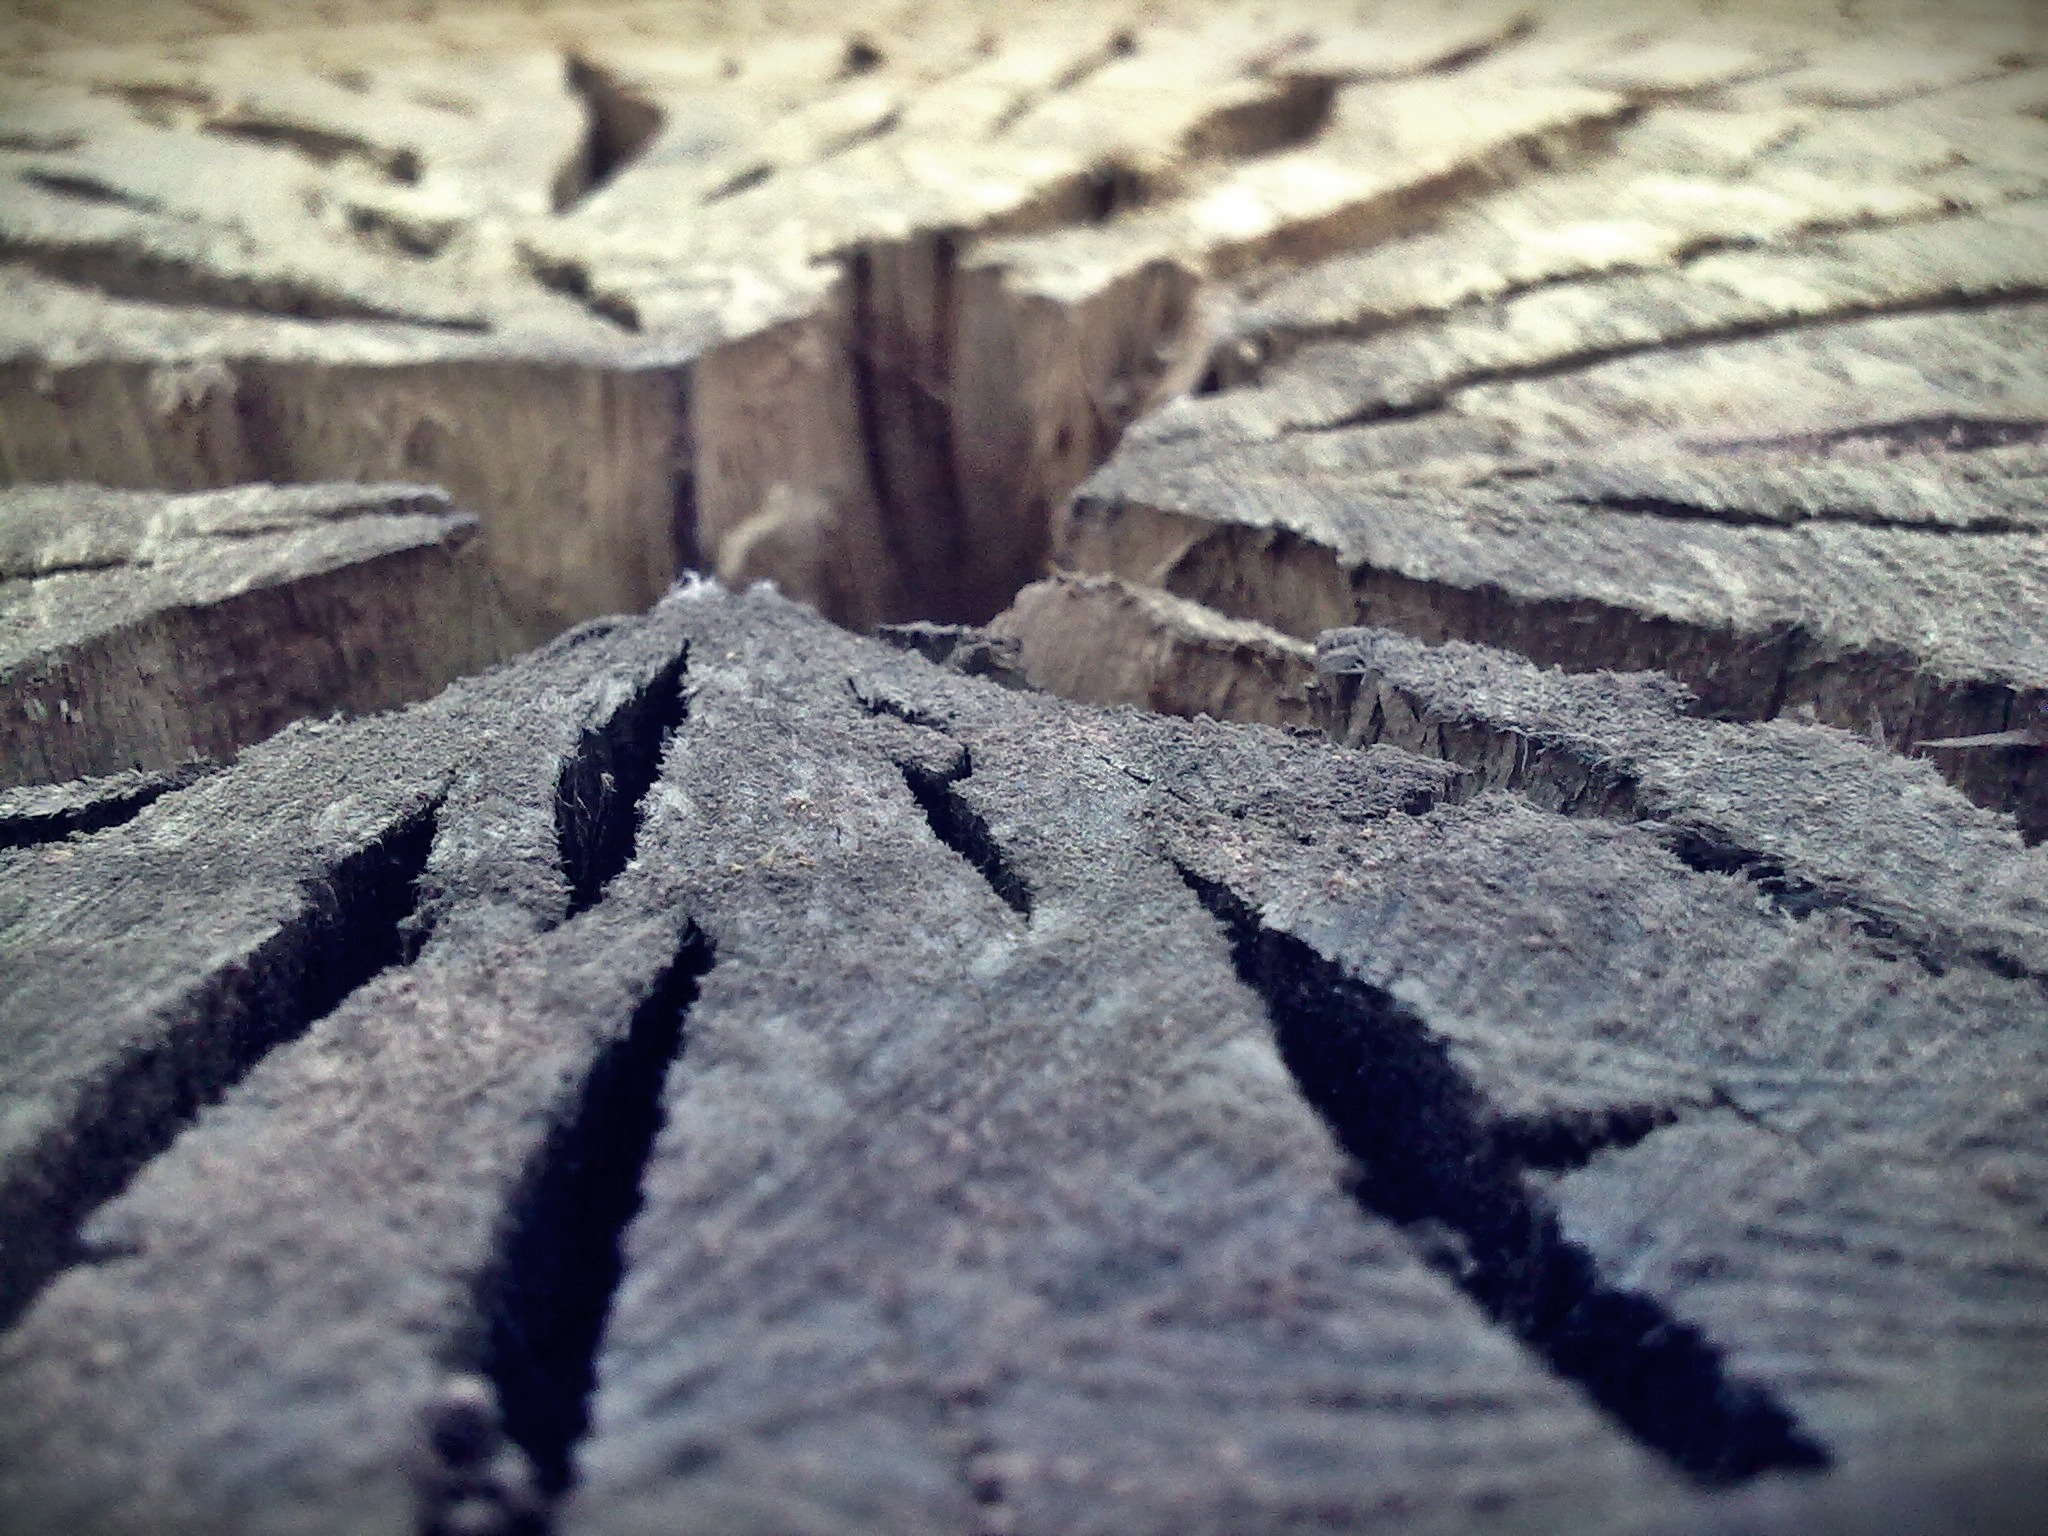
tree, nature, snow, wood, texture, frost, trunk, wall, bark, shadow, soil, blue, material, close up, cracks